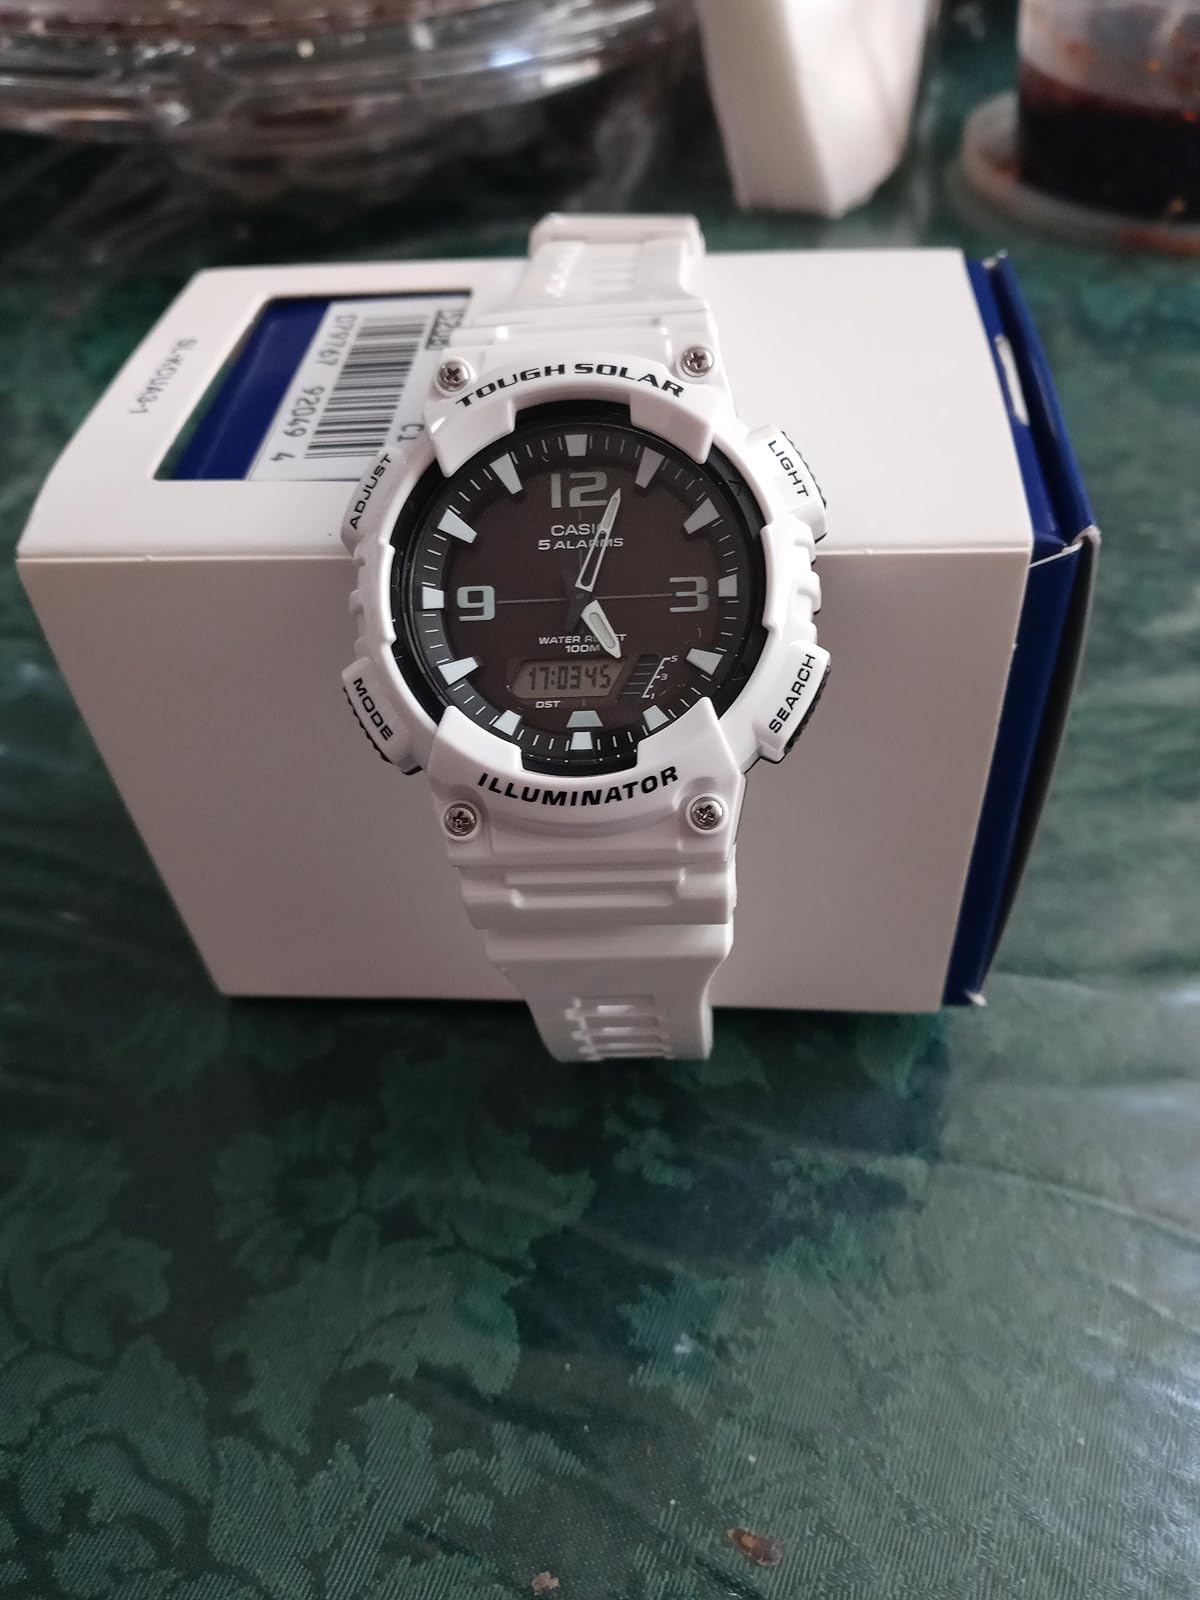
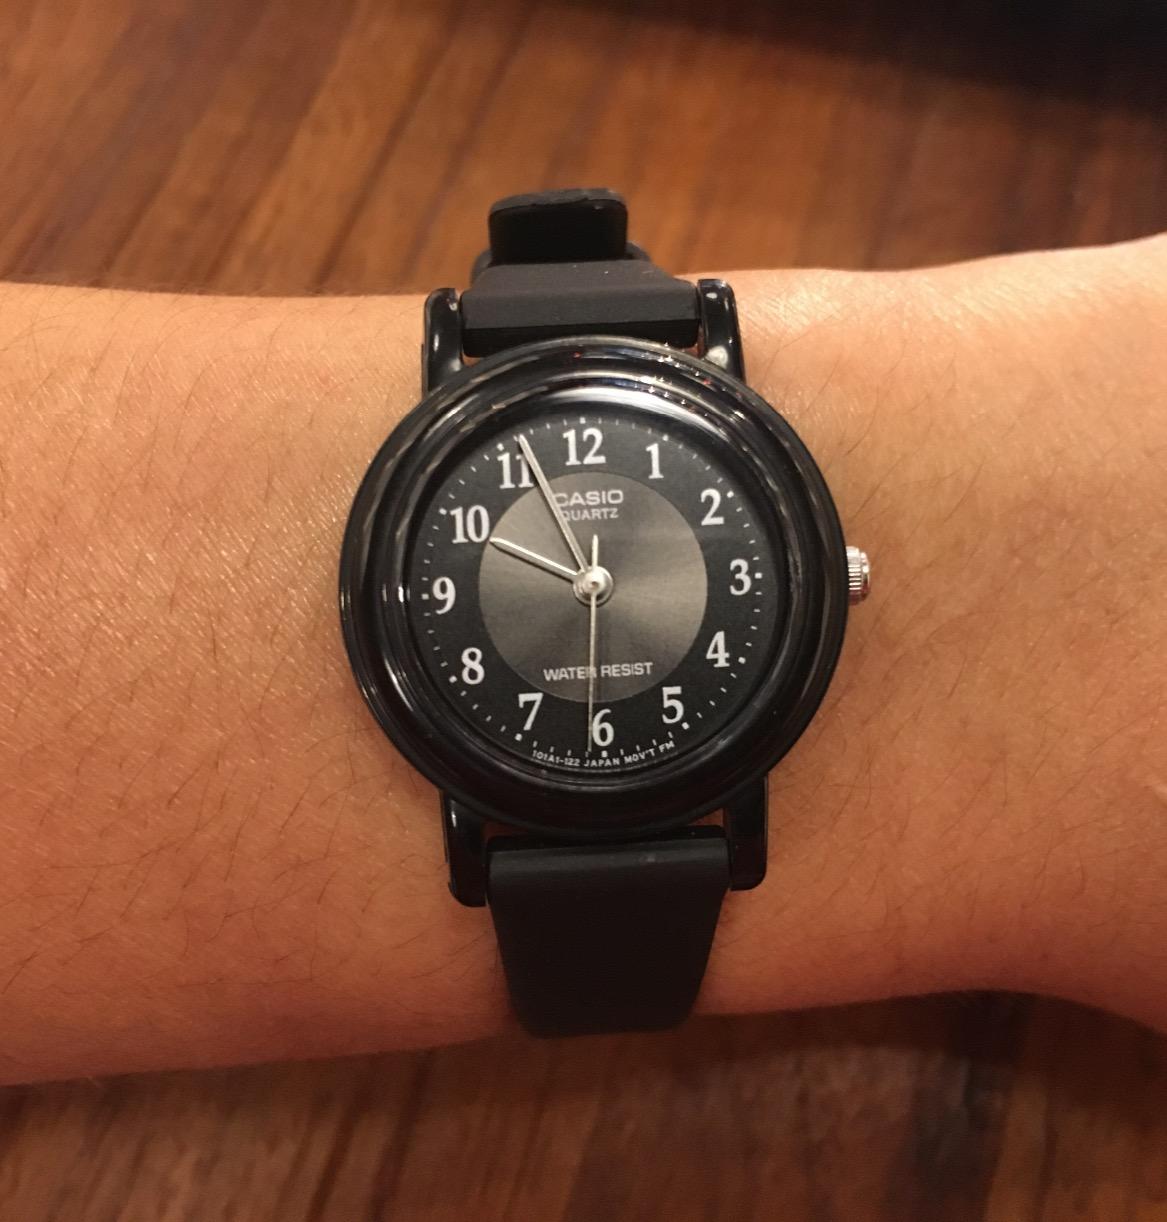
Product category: accessories_watch
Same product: no